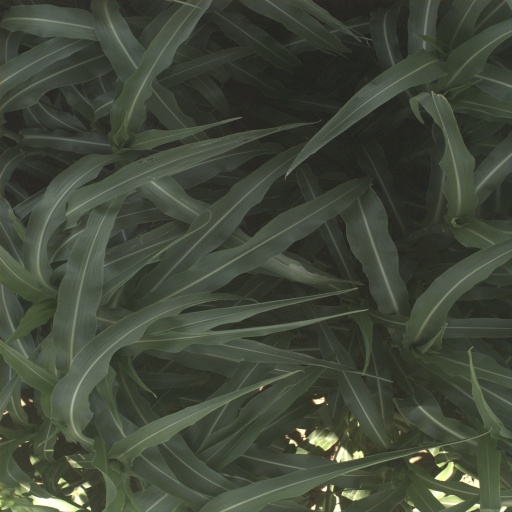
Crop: sorghum